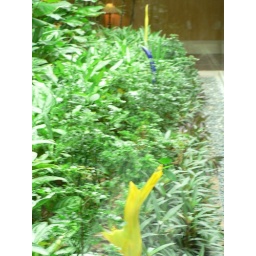
View of Chihuly glass artwork in garden area, corridor to the function rooms at the Ritz Carlton Singapore